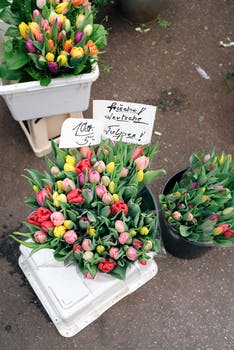
Label: No Watermark